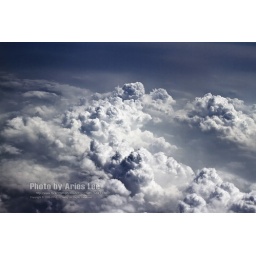
flying in the sky